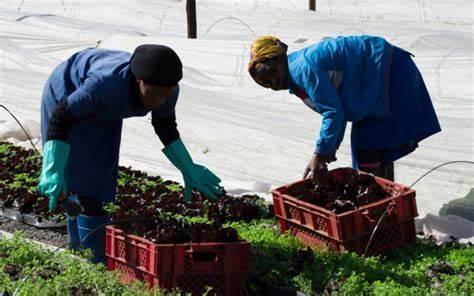
Wanawake wawili wakifanya kazi shambani labda wakivuna au wakipanda mimea. Wanawake wote wawili wameinamia chini na wamevaa nguo za buluu. Mwanamke upande wa kushoto amevaa kofia nyeusi na glavu ya kijani kibichi. Mikononi mwake anaonekana akishughulikia mimea midogo.